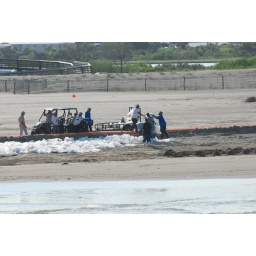
Workers remove bags of oil-contaminated sand from the beach near the fishing pier at Grand Isle Park.